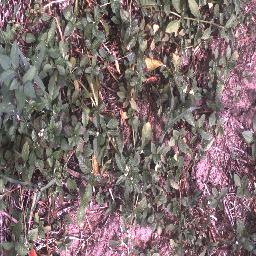
Label: negative